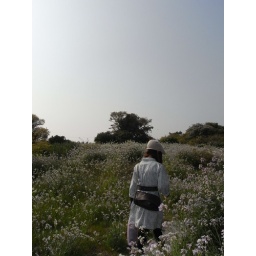
A girl in flower